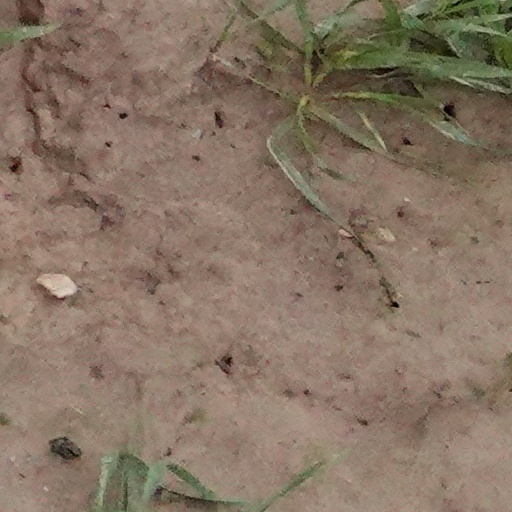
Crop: wheat